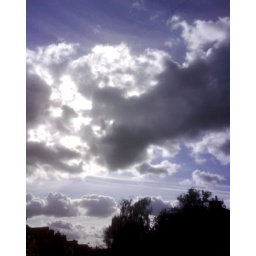
look up in the sky - its a bird, its a plane - its a er cloud.